Dolmen of Guadalperal

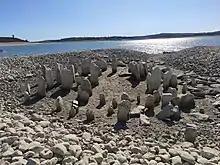
The Dolmen of Guadalperal completely visible due to a low water level in the Valdecañas reservoir

The Dolmen of Guadalperal, also known as the Treasure of Guadalperal and as the Spanish Stonehenge for its resemblance to the English Stonehenge, is a megalithic monument dating from around 5000 BC and are thus 2,000 years older than the earliest phases of Stonehenge. in Peraleda de la Mata, a town in the region of Campo Arañuelo in eastern Extremadura, Spain. The monument is within the Valdecañas reservoir in the Tagus River and is only visible when the water level allows it.